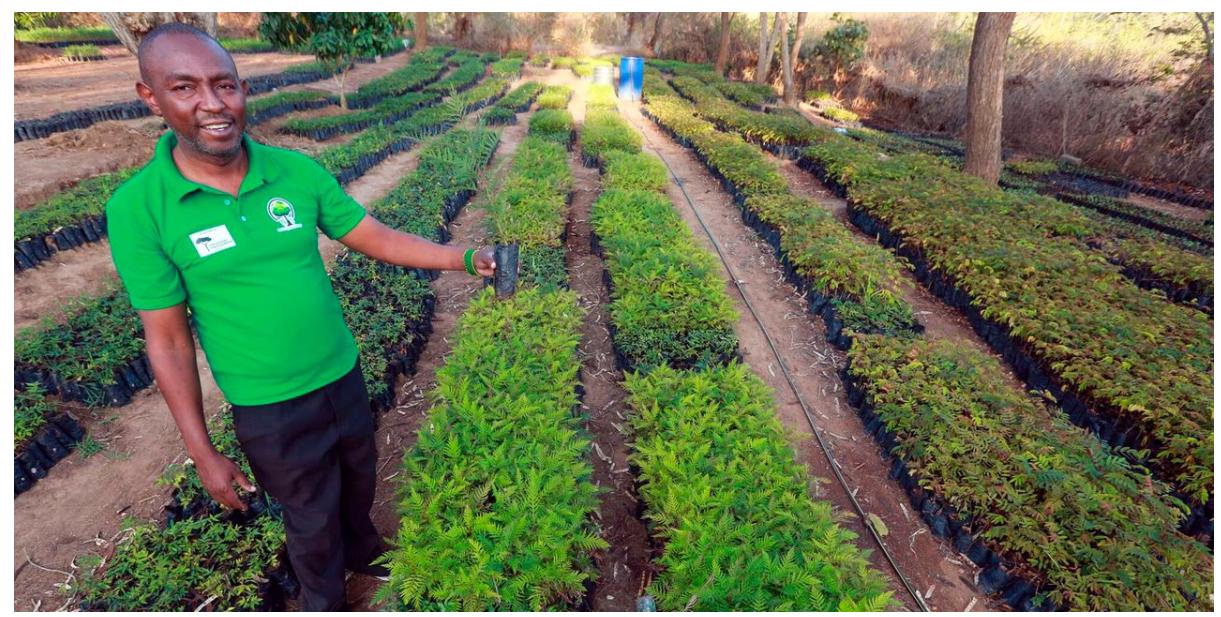
Mkulima aliyevalia shati ya kijani akiwa katika eneo maalumu la vitalu vya miti ya misitu, ambayo miti hiyo hupandwa baadaye huhamishwa na kwenda kupandwa katika maeneo makubwa, ili iweze kuvunwa baada ya kukua vizuri na kukomaa.